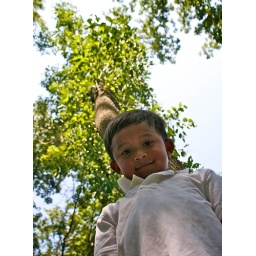
boy in a tree